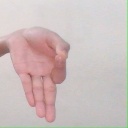
अक्षर: ज्ञ